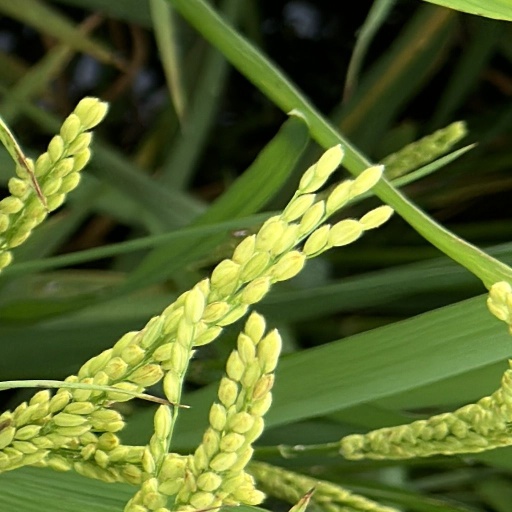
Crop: rice